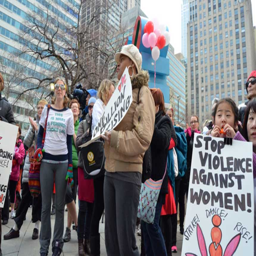
a diverse crowd of people , mostly women , stand holding signs in a plaza .